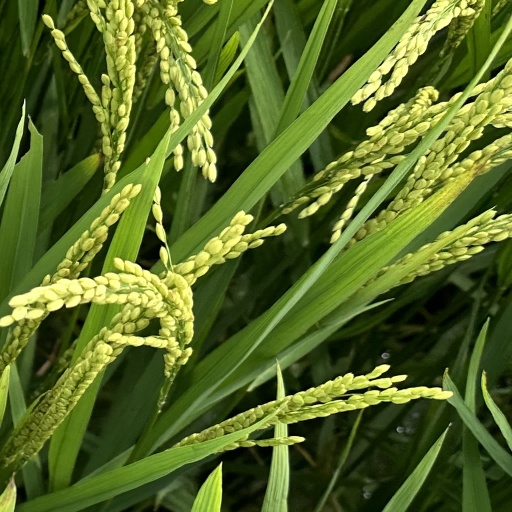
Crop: rice